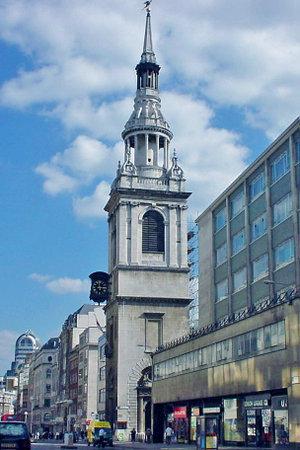
Le terme cockney désigne les Londoniens issus de la classe ouvrière et habitant l'est de la ville, ainsi que leur argot. Selon la tradition, ce mot qualifie, au sens strict, ceux qui pouvaient entendre sonner les cloches de Bow, c'est-à-dire les cloches de l'église St Mary-le-Bow. Celles-ci furent muettes de la Seconde Guerre mondiale jusqu'en 1961.